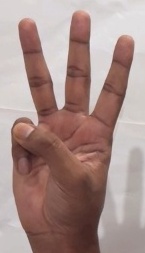
ASL sign: W